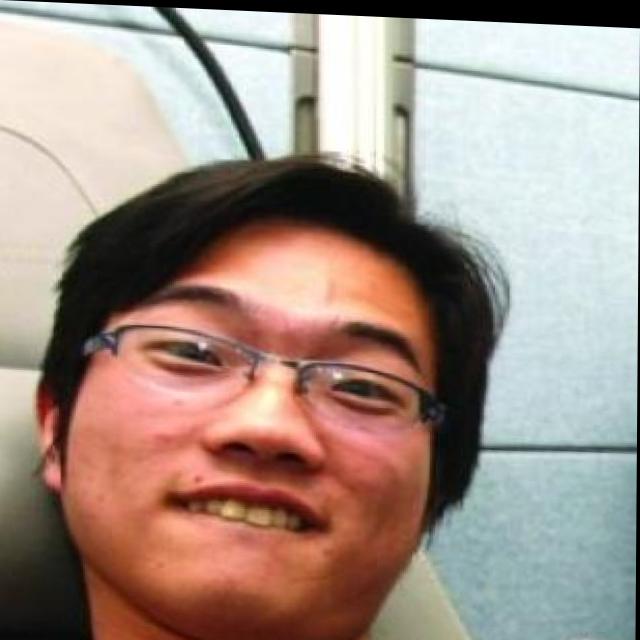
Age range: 21-44